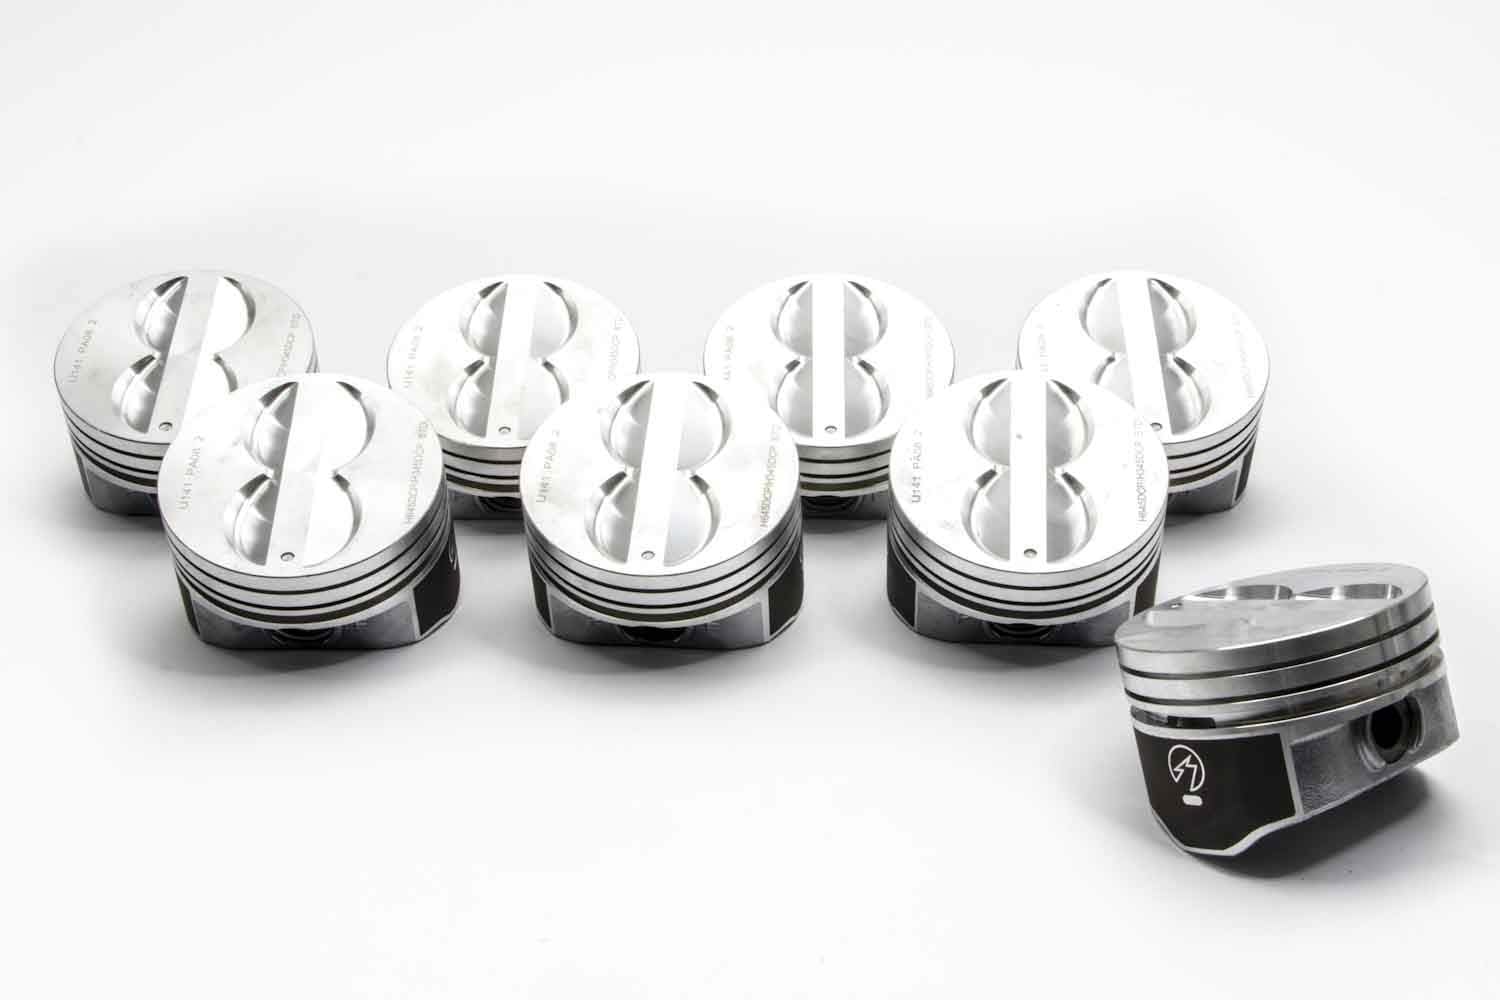
Federal-Mogul H345DCP40 Cast Piston
Category: Automotive
The newest piston from Speed Pro. Check out the features of this brand new design.Hypereutectic Flattop w/ 4 valve reliefs for 350 chevy 4.040 boreAccepts press pin or floating5/64 Compression ring grooves3/16 oil ring groovecompression distance 1.560LOCK RINGS ARE SOLD SEPERATELY and are not included with this set. LR63 SPEED PRO X 16 Next Generation DUROSHIELD reduces friction across entire RPM range.Increased wear resistance for long life. Superior NVH (noise, vibration, and harshness) reduction. Precision machined pin bores allow fixed or floating wrist pin installation. Piston/pin assemblies are weight matched to 4 gram (+/- 2 gram) maximum variation within every engine set. DDP(r) Technology. Digital actuated diamond turning process produce precision skirt profiles. Barrel profile promotes oil wedge between skirt and cylinder wall. TAC(tm) (Thermal Arching Compensation) Ring Groove Geometry. Ring grooves machined with an uptilt to offset thermal arching distortion.We have unbeatable prices for rings too. Check out our store for 40564cp Perfect Circle Moly Rings!
Features: SEALED POWER 4.040 in Bore SBC Hypereutectic Piston 8 pc P/N H345DCP40